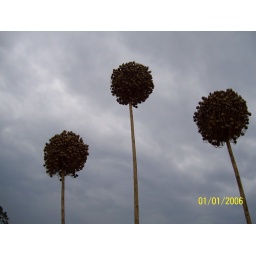
Heads of elephant garlic against the clouds this morning.